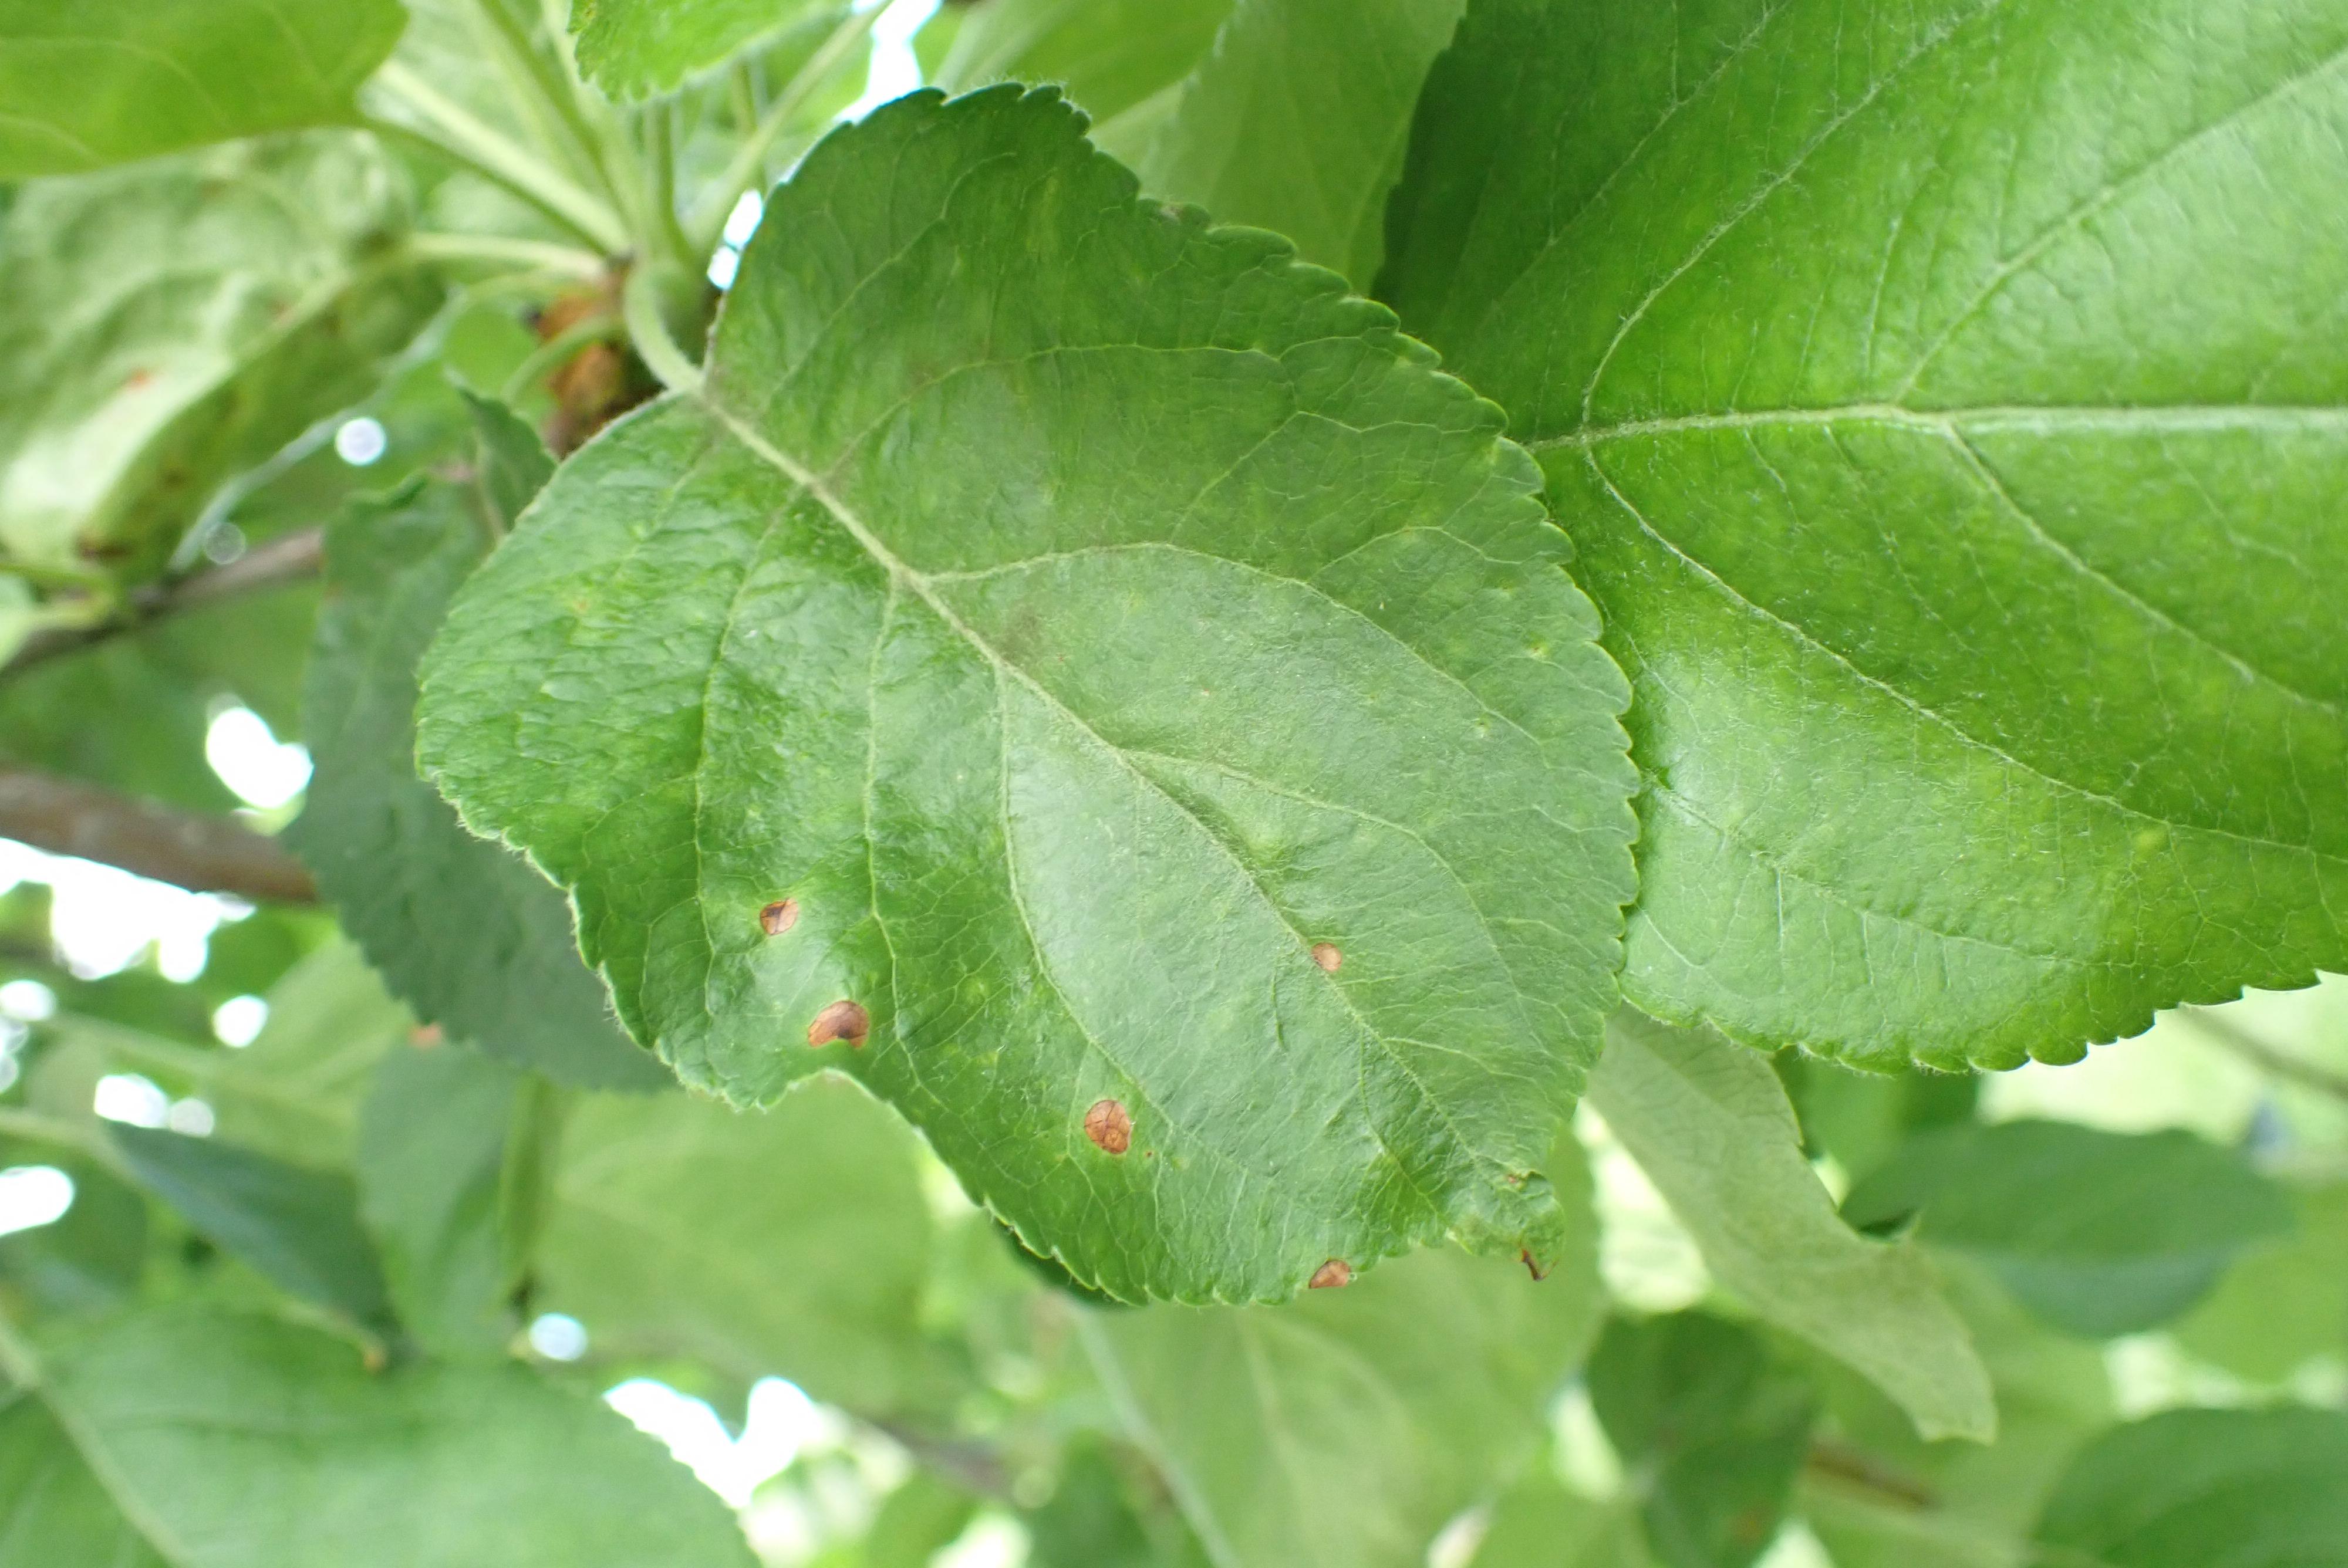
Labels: frog_eye_leaf_spot